Whitby FC

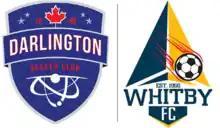
Founding clubs of Darby FC

Darlington Soccer Club is a youth soccer club from the municipality of Clarington. Its roots date back to the foundation of the Darlington Soccer League founded in 1880; which is argued to be the oldest in Canada.